Sts Thomas Minster

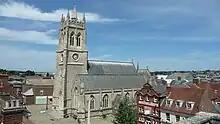
Newport Minster (Isle of Wight)

Sts Thomas Minster, Newport Minster or The Minster Church of Sts Thomas, until 2008 Sts Thomas Church, is civically recognised as the main Anglican church on the Isle of Wight. Unusually, it is dedicated to both Thomas Becket and Thomas the Apostle.